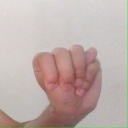
अक्षर: म